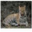
Label: leopard